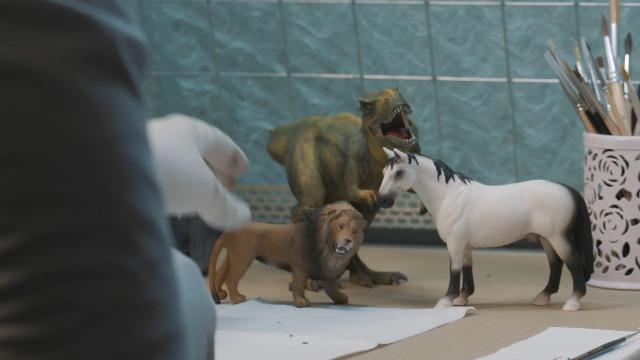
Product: Schleich North America Eventing Rider Figure
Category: Toys & Games | Toy Figures & Playsets | Action Figures
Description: Great Condition.
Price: $23.50
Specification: ProductDimensions:3.4x5.9x7.1inches|ItemWeight:6.6ounces|ShippingWeight:7.2ounces(Viewshippingratesandpolicies)|DomesticShipping:ItemcanbeshippedwithinU.S.|InternationalShipping:ThisitemcanbeshippedtoselectcountriesoutsideoftheU.S.LearnMore|ASIN:B017B49RFG|Itemmodelnumber:42288|Manufacturerrecommendedage:36months-15years